Vorarlberg

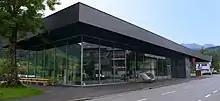
Werkraum Bregenzerwald: designed by Peter Zumthor, opened in 2013

The style that dominated in Vorarlberg at the turn of the century is characterised by the "Heimatstil", the Southern German variant of Art Nouveau. An example for this style is the Löwenapotheke in the Rathausstraße in Bregenz by Otto Mallaun. Other notable representatives of Art Nouveau architecture in Vorarlberg are: Ernst Dittrich in Feldkirch (e.g., Feldkirch's Regional Court, State Directorate of Finances) and Hanns Kornberger in Dornbirn (e.g., the mansions "Grabenweg Nr. 8" and "Schulgasse Nr. 17)" and in Hohenems (e.g., the former hospital).